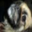
Label: dog